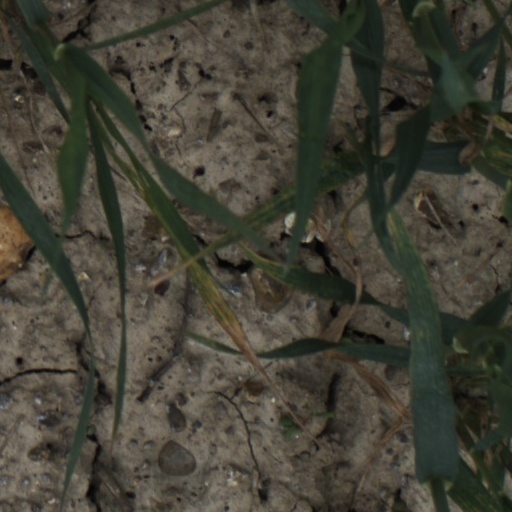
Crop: wheat